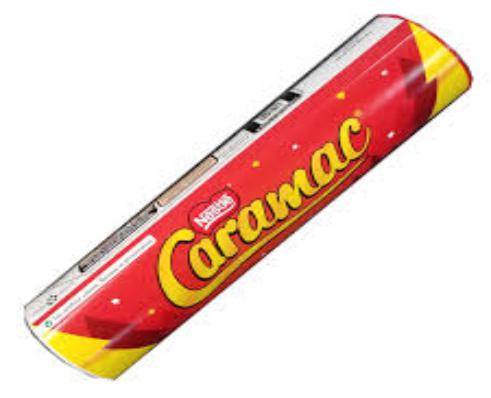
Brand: Caramac
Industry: Food